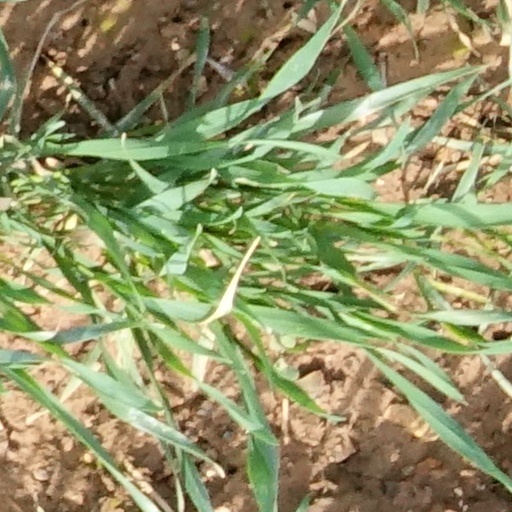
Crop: wheat